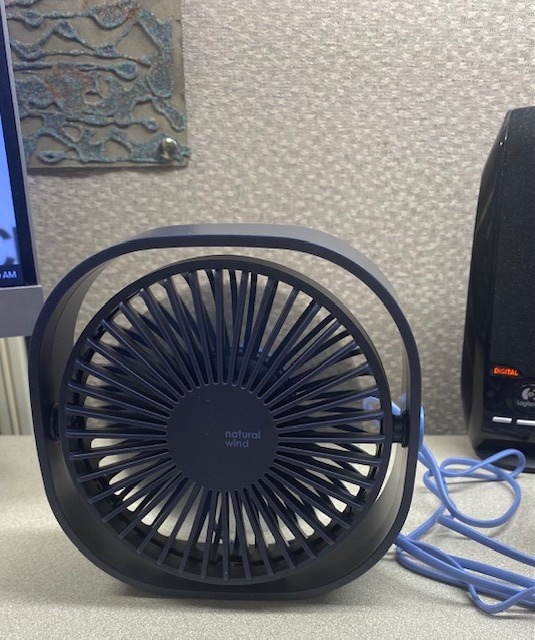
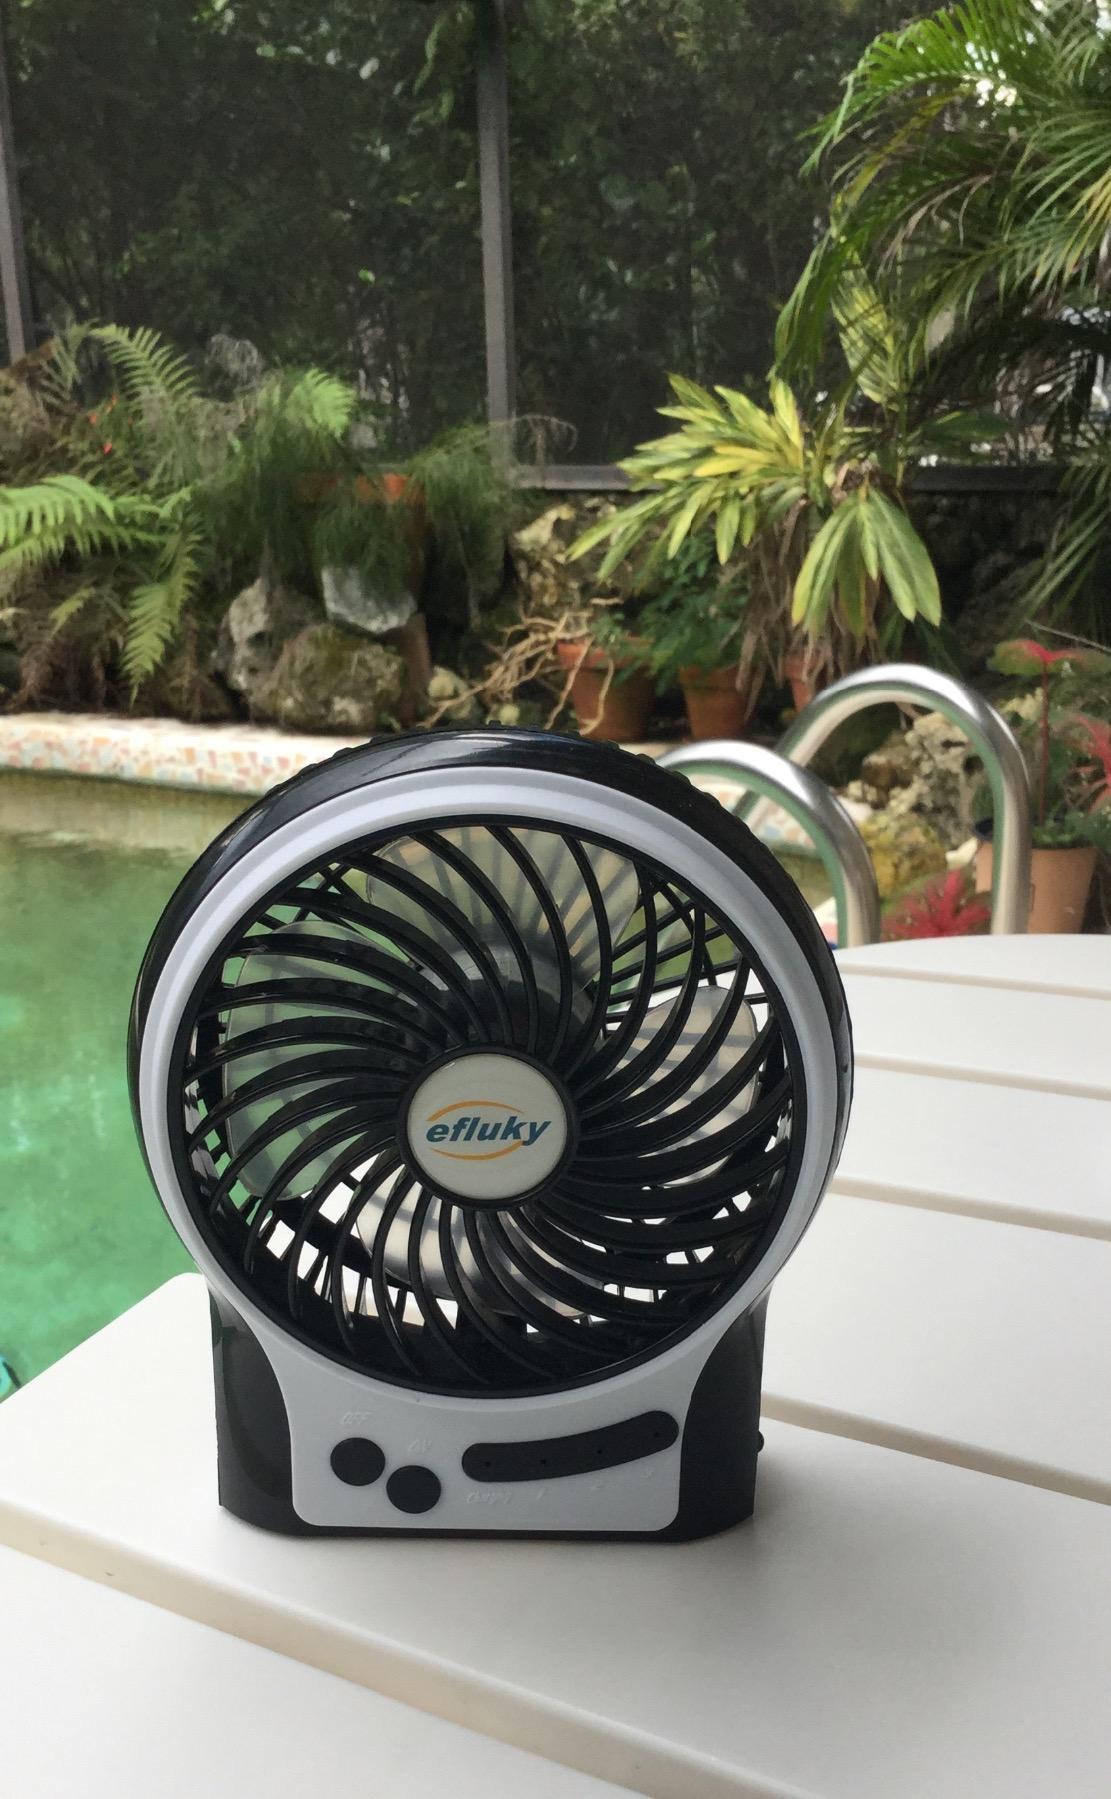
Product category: fan
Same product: no